Succinate dehydrogenase

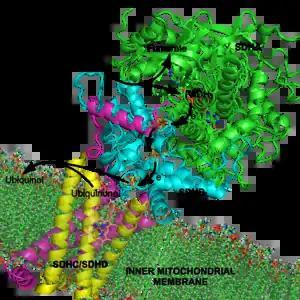
Image 9: Electron carriers of the SQR complex. FADH, iron-sulfur centers, heme b, and ubiquinone.

The O1 carbonyl oxygen of ubiquinone is oriented at the active site (image 4) by hydrogen bond interactions with Tyr83 of subunit D. The presence of electrons in the [3Fe-4S] iron sulphur cluster induces the movement of ubiquinone into a second orientation. This facilitates a second hydrogen bond interaction between the O4 carbonyl group of ubiquinone and Ser27 of subunit C. Following the first single electron reduction step, a semiquinone radical species is formed. The second electron arrives from the [3Fe-4S] cluster to provide full reduction of the ubiquinone to ubiquinol. This mechanism of the ubiquinone reduction is shown in image 8.